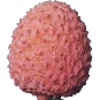
Label: Lychee 1